Jwala (goddess)

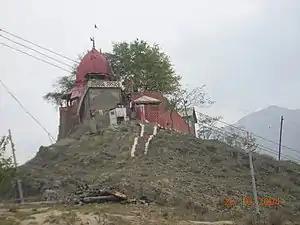
Jwala Mukhi Mandir in Khrew, Jammu and Kashmir, India

Jwalamukhi Temple is a Kashmiri Hindu mandir (temple) located in Khrew. On 16 July, the Jwalamukhi Fair is hosted annually and is celebrated by both Hindus and Muslims (cf. "Kashmiriyat").